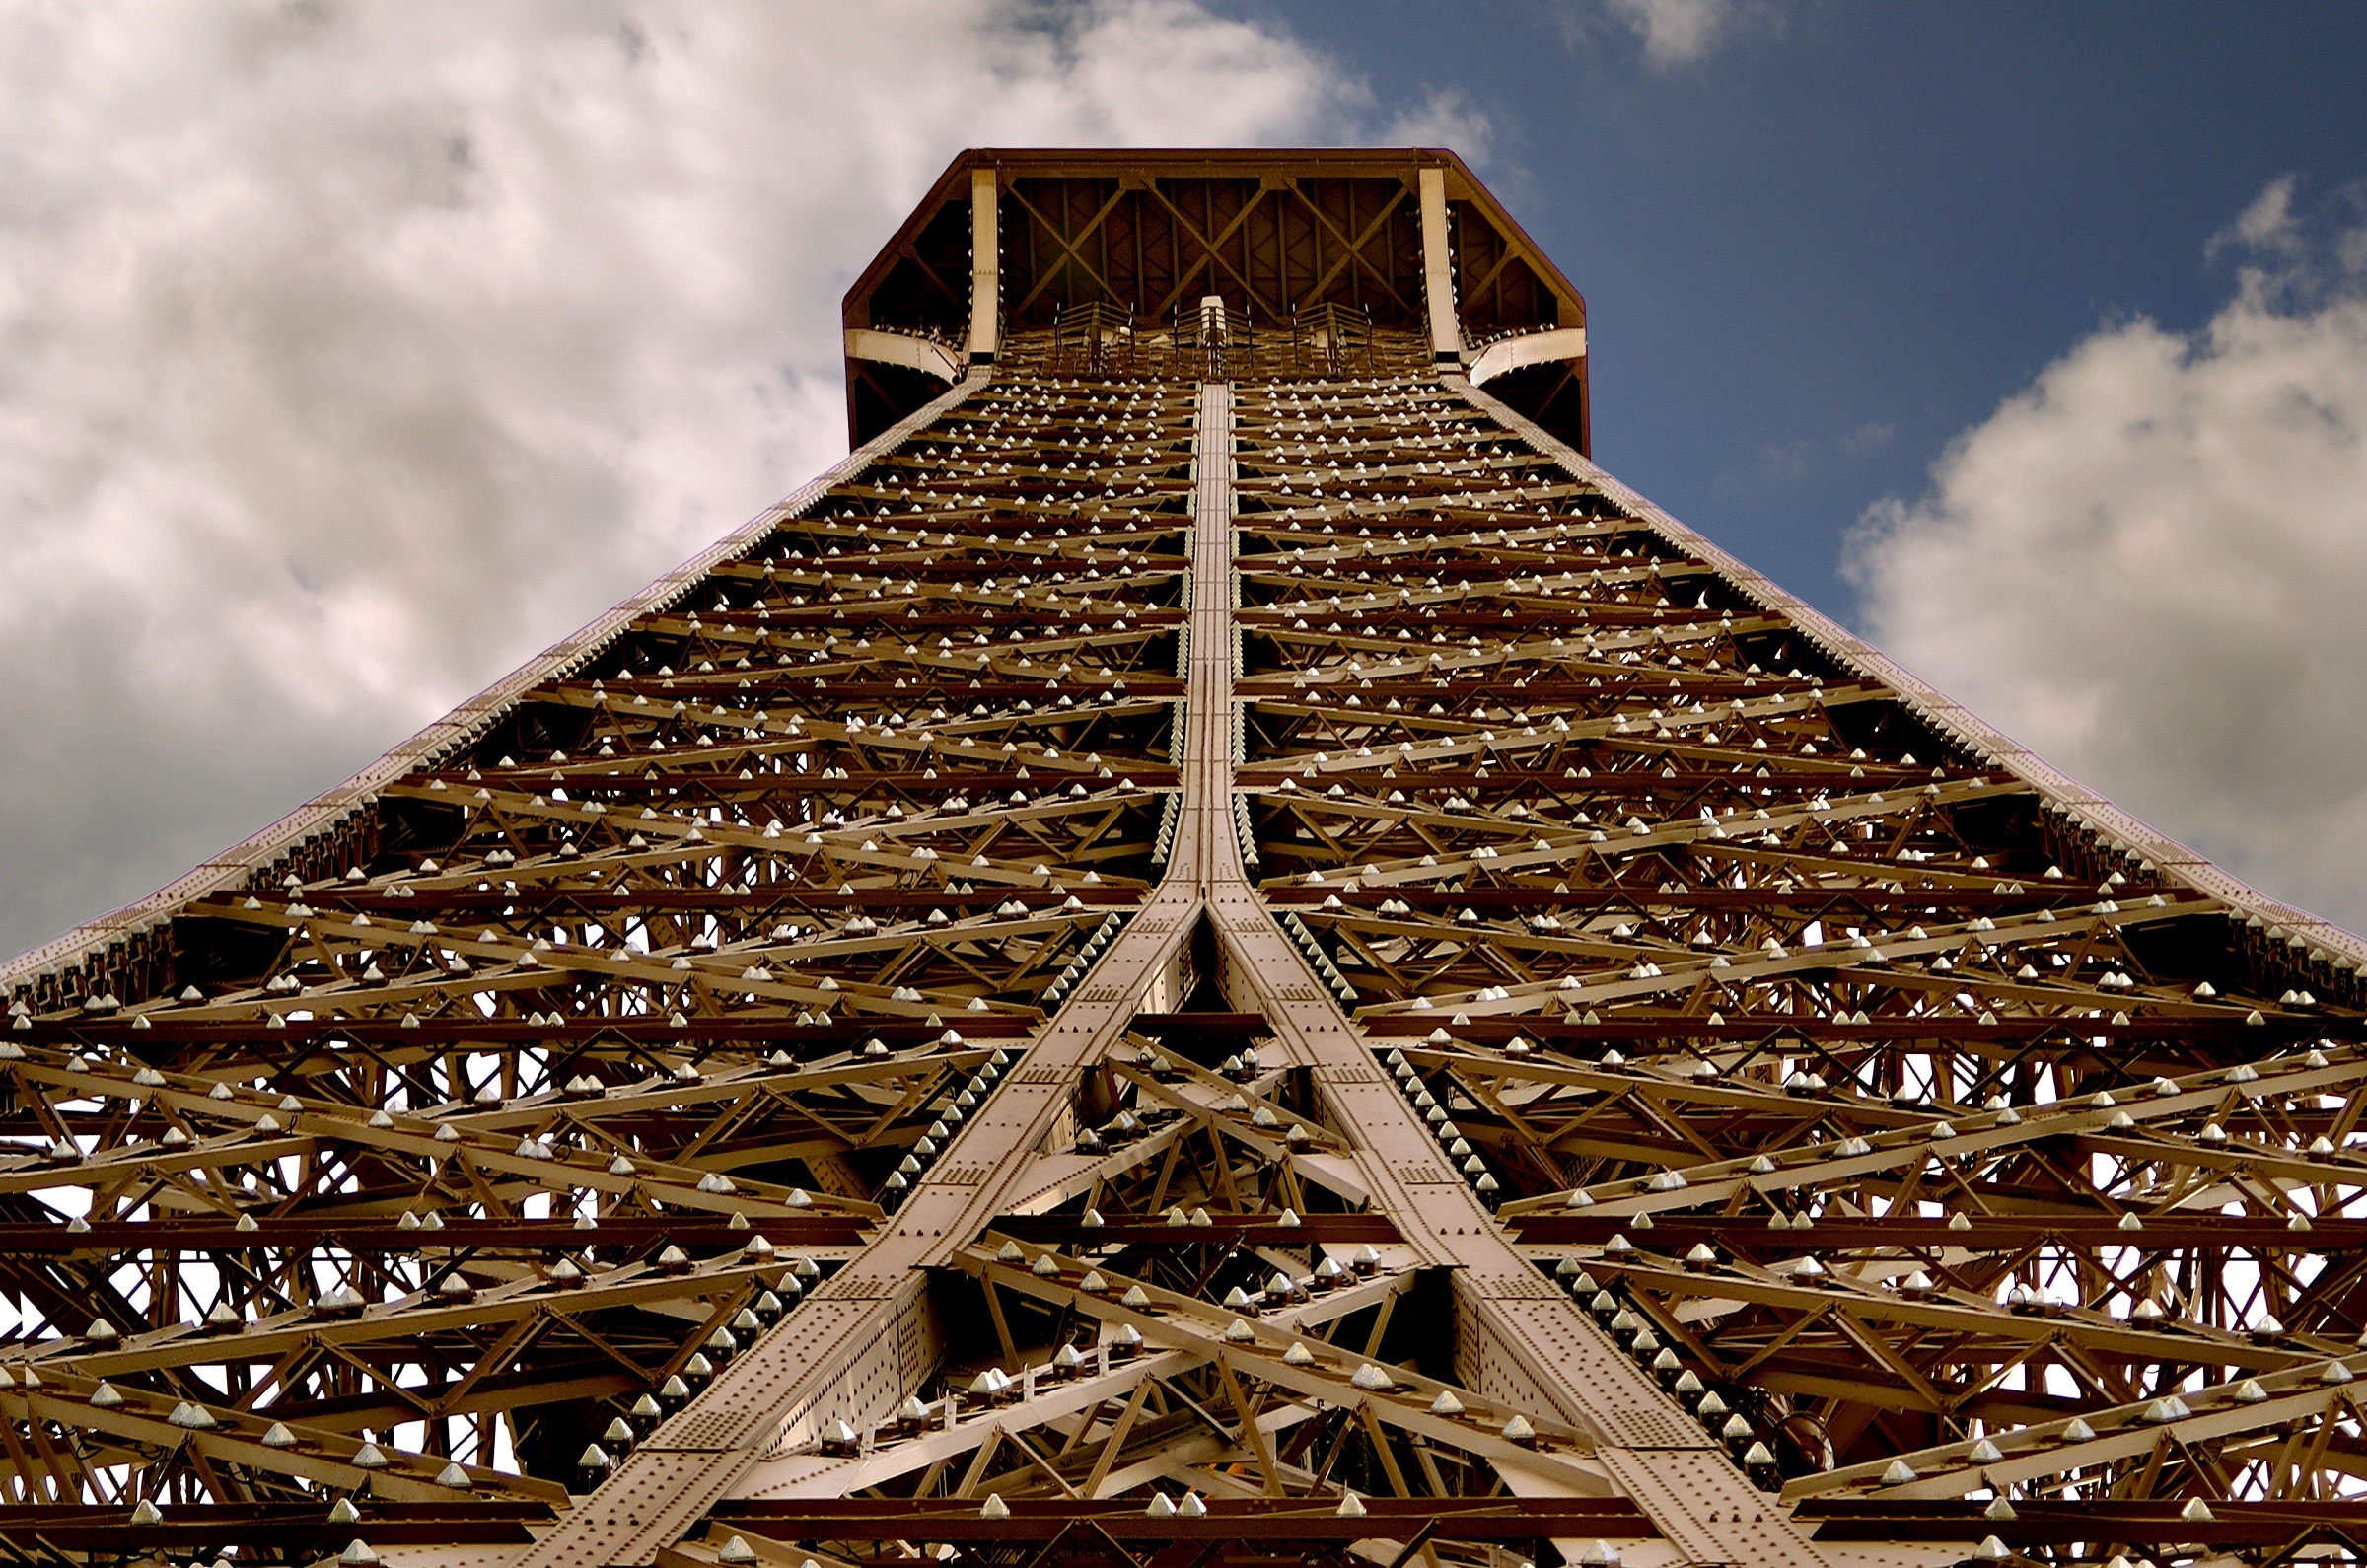
architecture, structure, city, eiffel tower, paris, monument, cityscape, tourist, france, europe, tower, symbol, park, metal, romance, landmark, attraction, symmetry, tall, iron, famous, ancient history